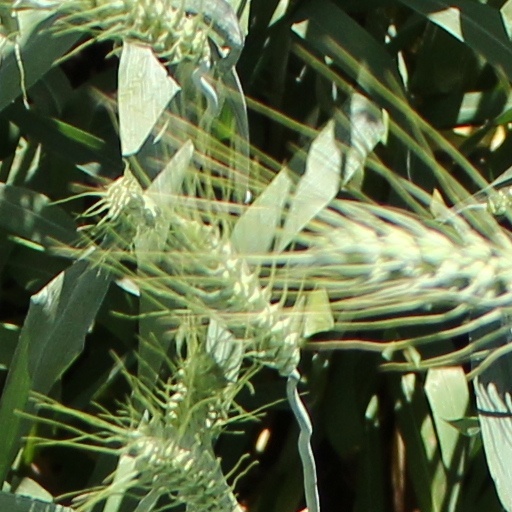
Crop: wheat